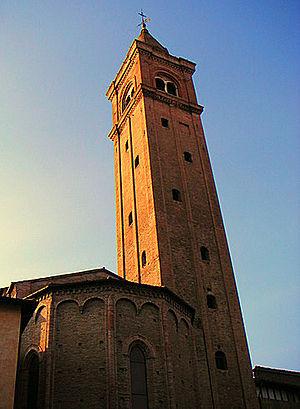
Les églises de Cesena sont des édifices religieux très anciens, situés dans le centre historique de Cesena, en Émilie-Romagne, en Italie.